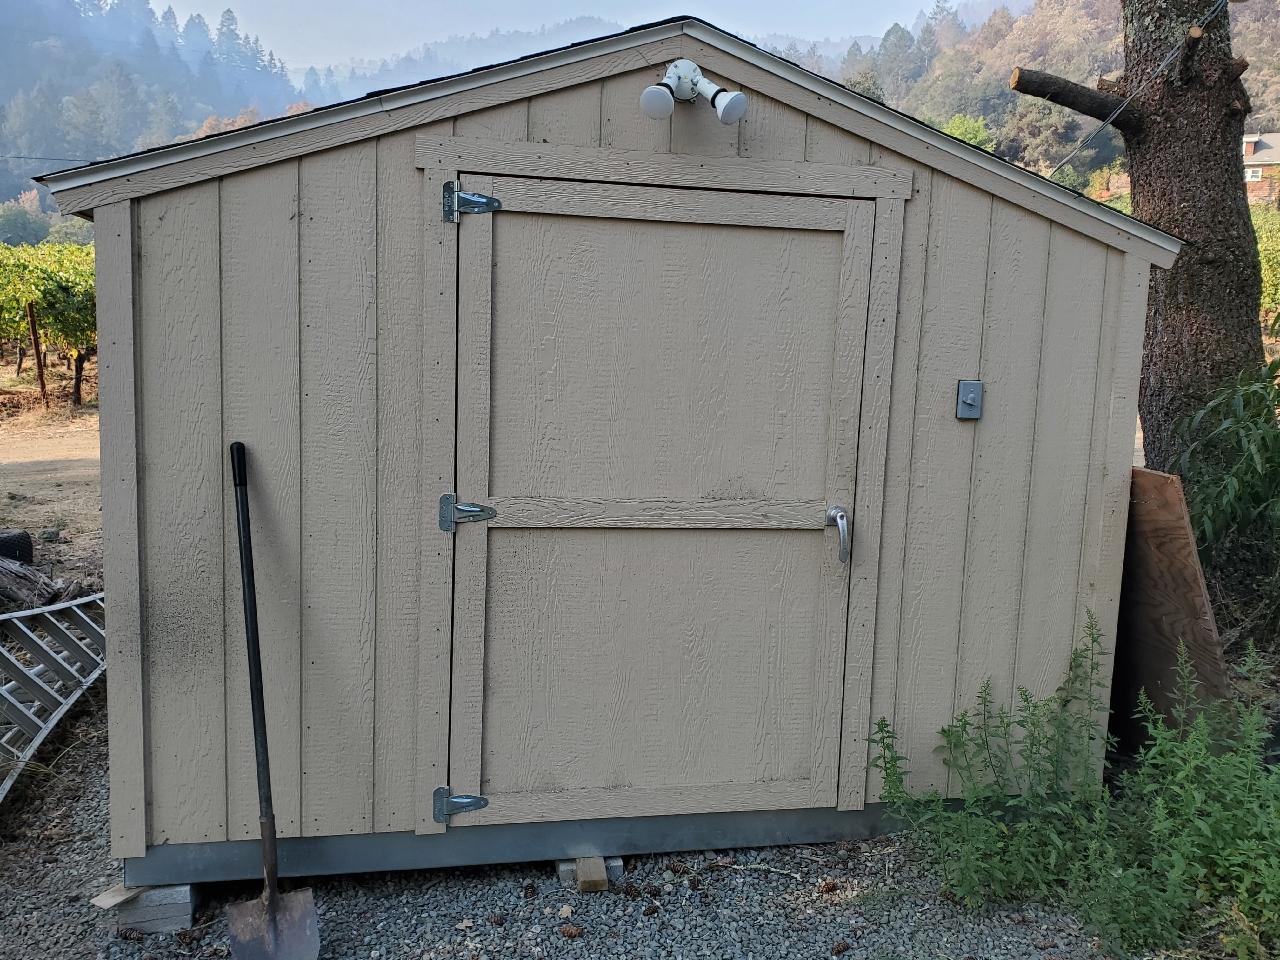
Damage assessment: no_damage